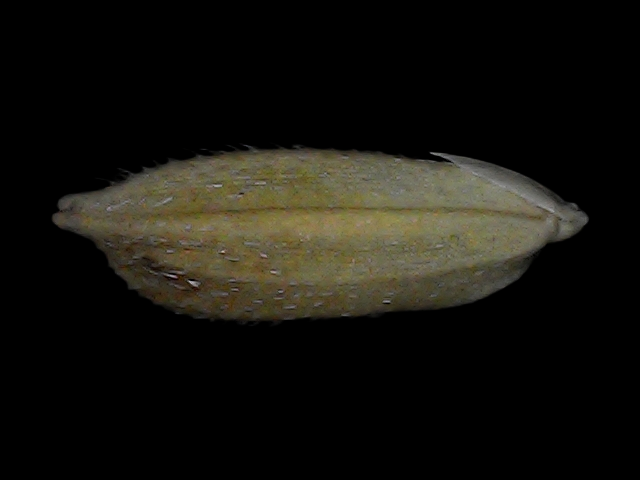
Rice variety: Bd93